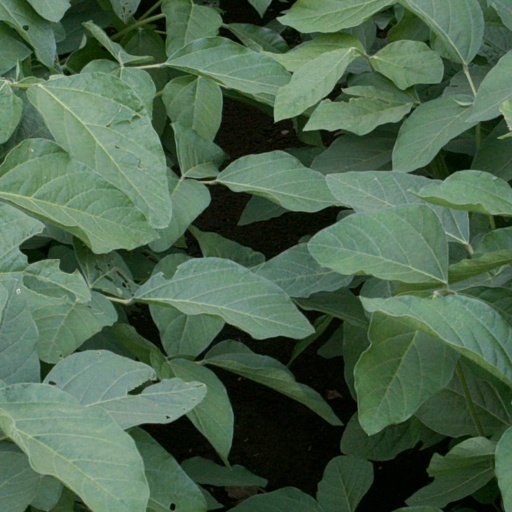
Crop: soybean